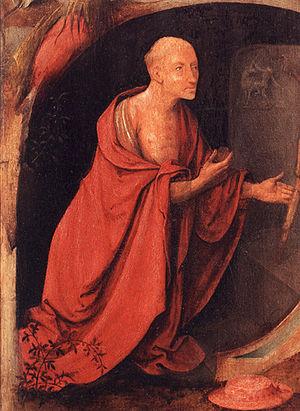
Le Triptyque de Job est un polyptyque du début du XVIᵉ siècle attribué à l'atelier de Jérôme Bosch, appartenant à la paroisse de Hoeke et conservé au Musée Groeninge, à Bruges.